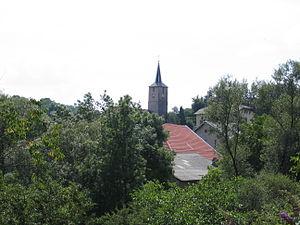
Repaix est une commune française située dans le département de Meurthe-et-Moselle, en région Grand Est.